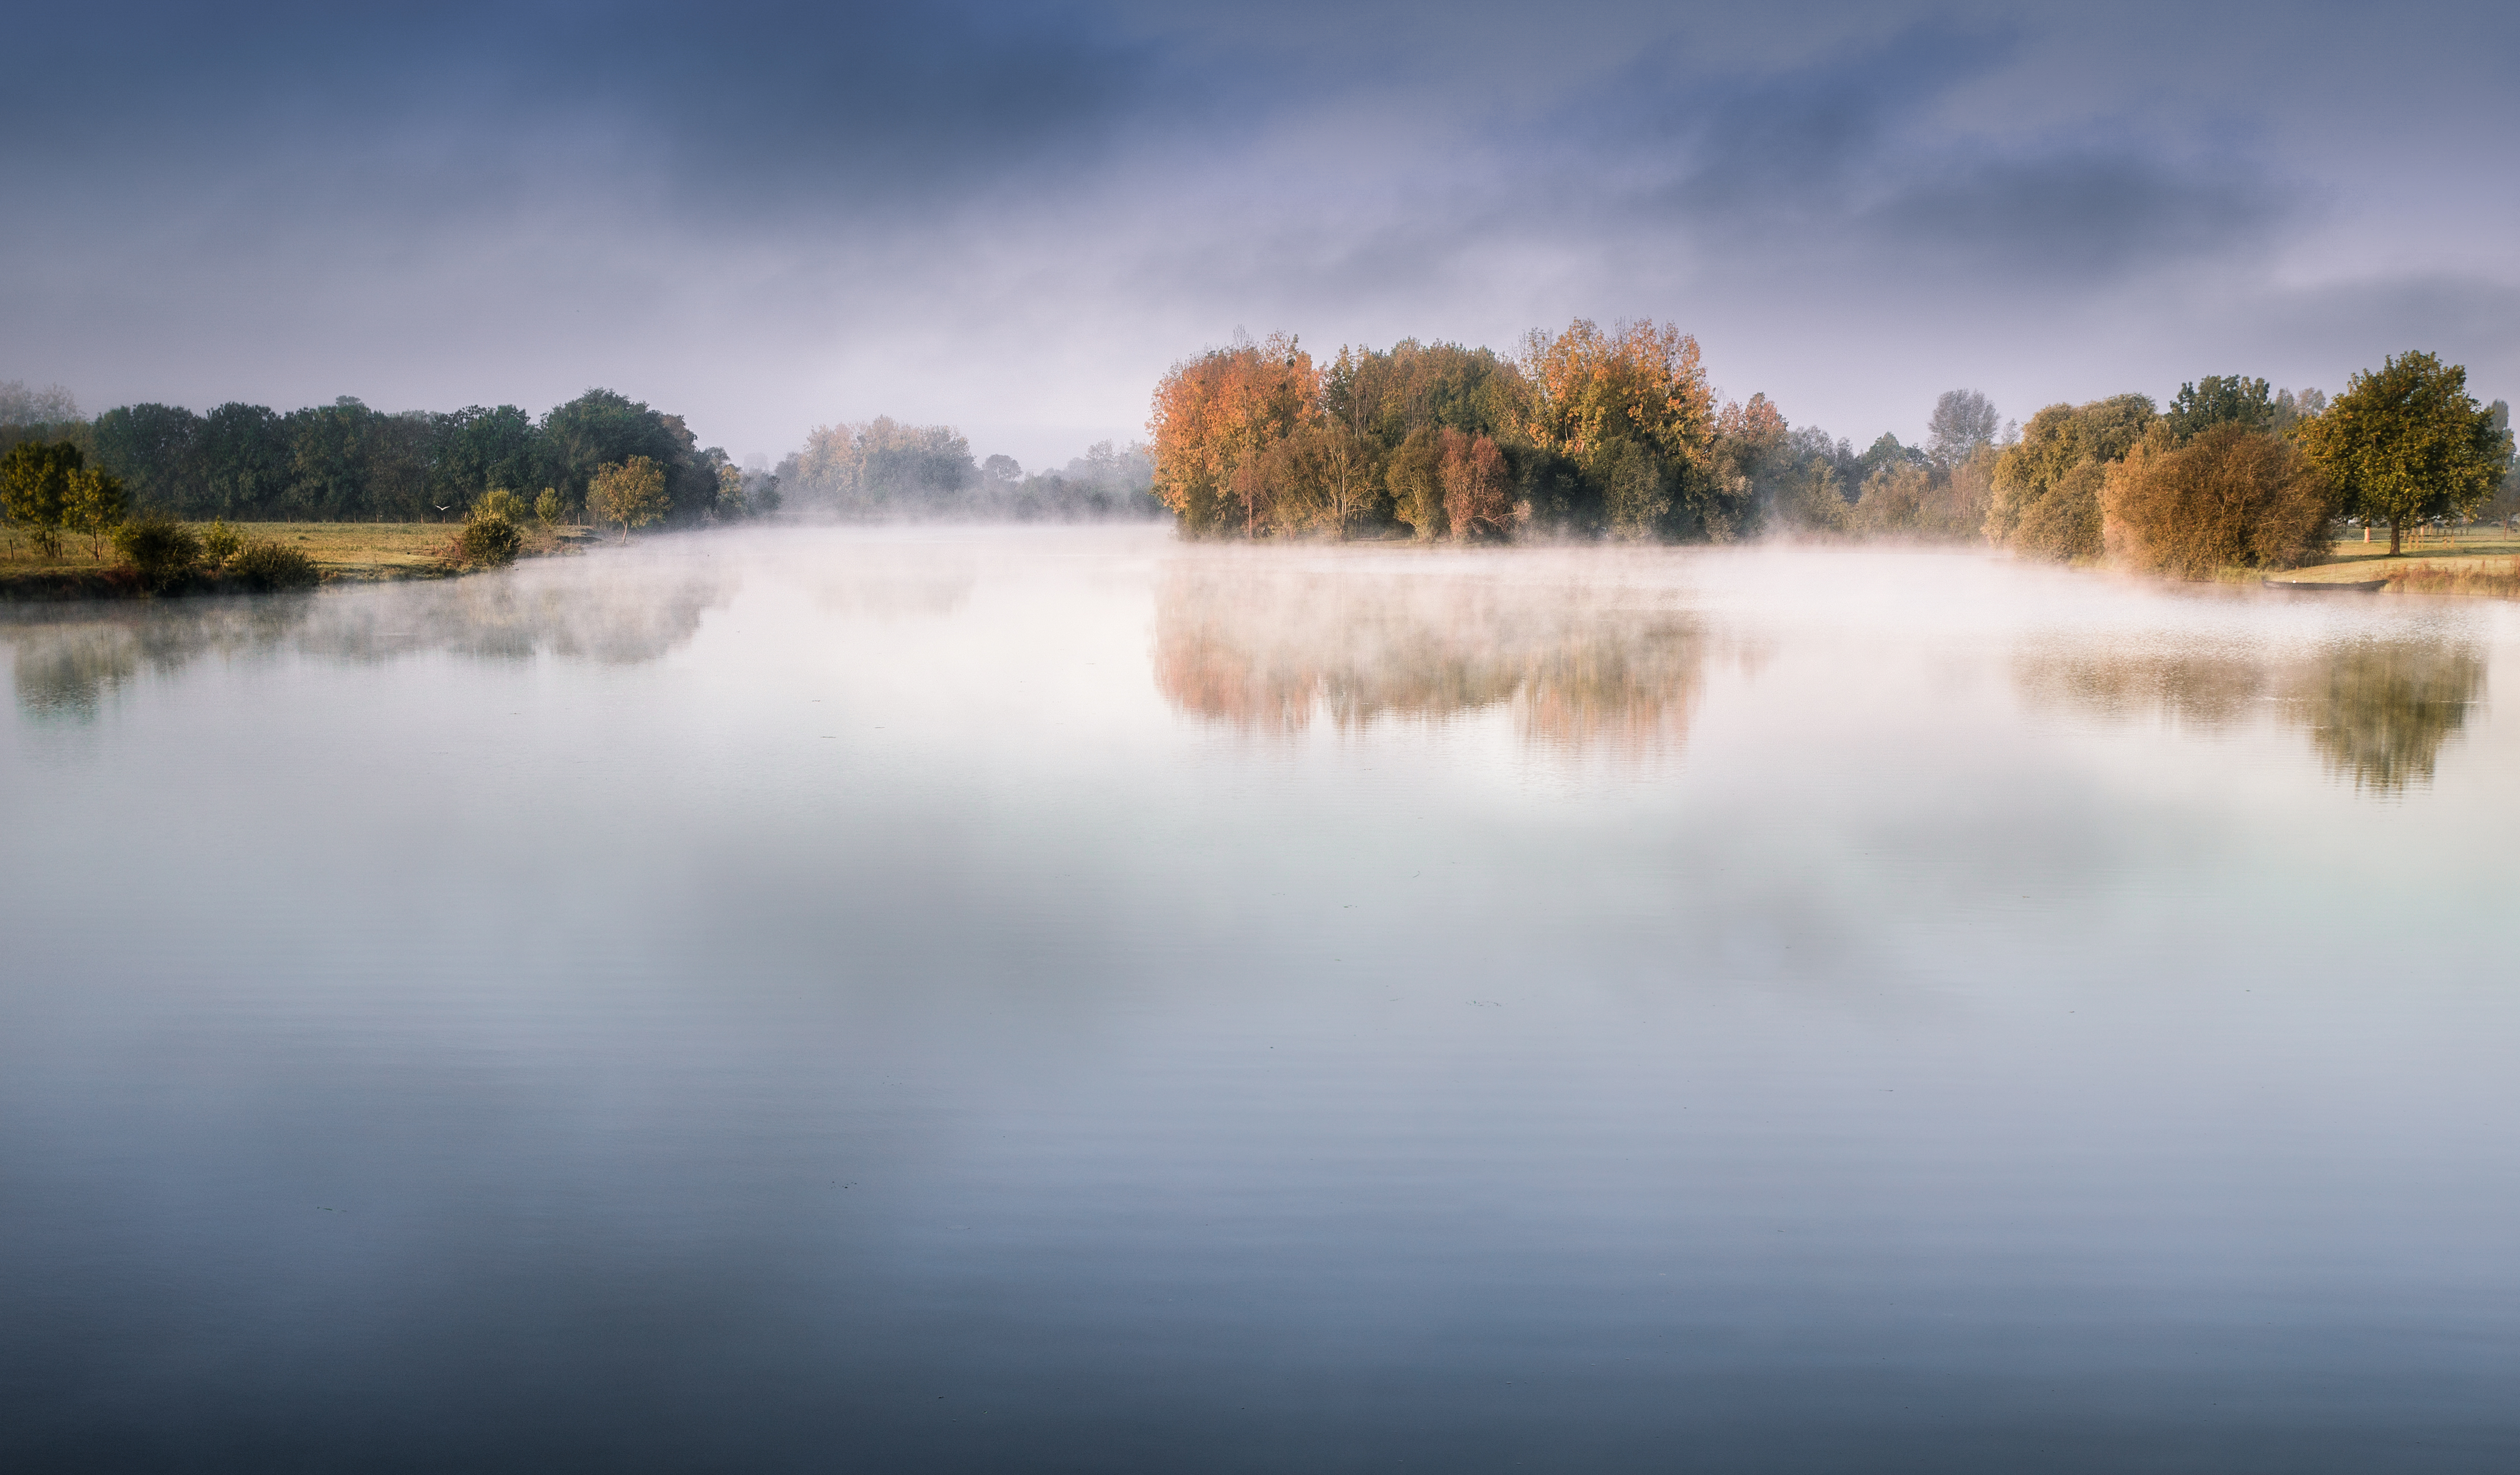
landscape, tree, water, nature, cloud, sky, fog, sunrise, mist, sunlight, morning, lake, dawn, river, dusk, pond, evening, reflection, autumn, weather, reservoir, season, body of water, trees, clouds, loch, atmospheric phenomenon